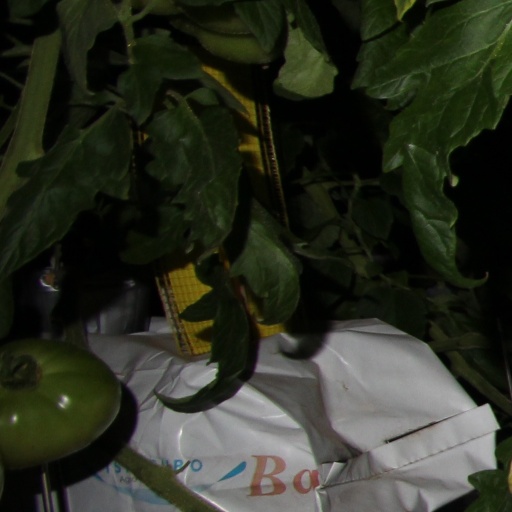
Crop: tomato